Dinosaur World (Creswick)

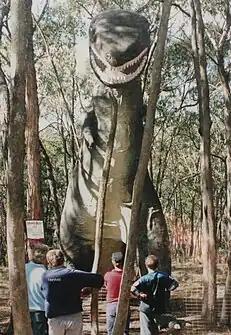

Dinosaur World was opened by Bill Myers and his wife Stephanie in 1982. They immigrated to Australia with their three sons in the mid-1950s, where Myers worked in textiles. He was inspired by a dinosaur theme park in Queensland and, despite many rejections for bank loans and scepticism from his wife, began building fibreglass dinosaur models in his garage. Their house was situated above the kiosk.